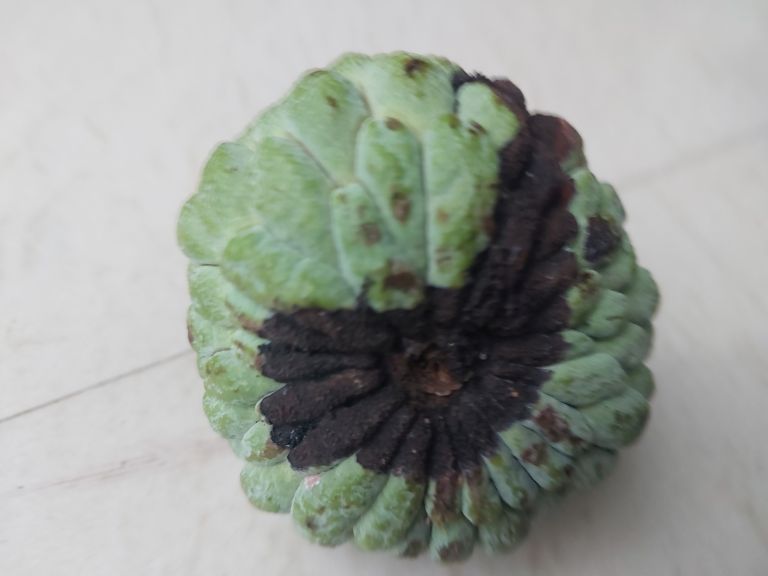
Disease label: Diplodia Rot